Perfluorooctanoic acid

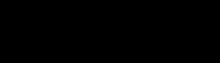
ADONA, ammonium 4,8-dioxa-3"H"-perfluorononanoate, is 3M's PFOA replacement in the emulsion polymerization of fluoropolymers.

As a salt, its dominant use is as an emulsifier for the emulsion polymerization of fluoropolymers such as PTFE, polyvinylidene fluoride, and fluoroelastomers. For this use, 3M subsidiary Dyneon has a replacement emulsifer despite DuPont stating PFOA is an "essential processing aid". In the past PFOA was used in the production of Gore-Tex as it is PTFE-based. In PTFE processing, PFOA is in aqueous solution and forms micelles that contain tetrafluoroethylene and the growing polymer. PFOA can be used to stabilize fluoropolymer and fluoroelastomer suspensions before further industrial processing and in ion-pair reversed-phase liquid chromatography it can act as an extraction agent. PFOA also finds uses in electronic products and as an industrial fluorosurfactant.